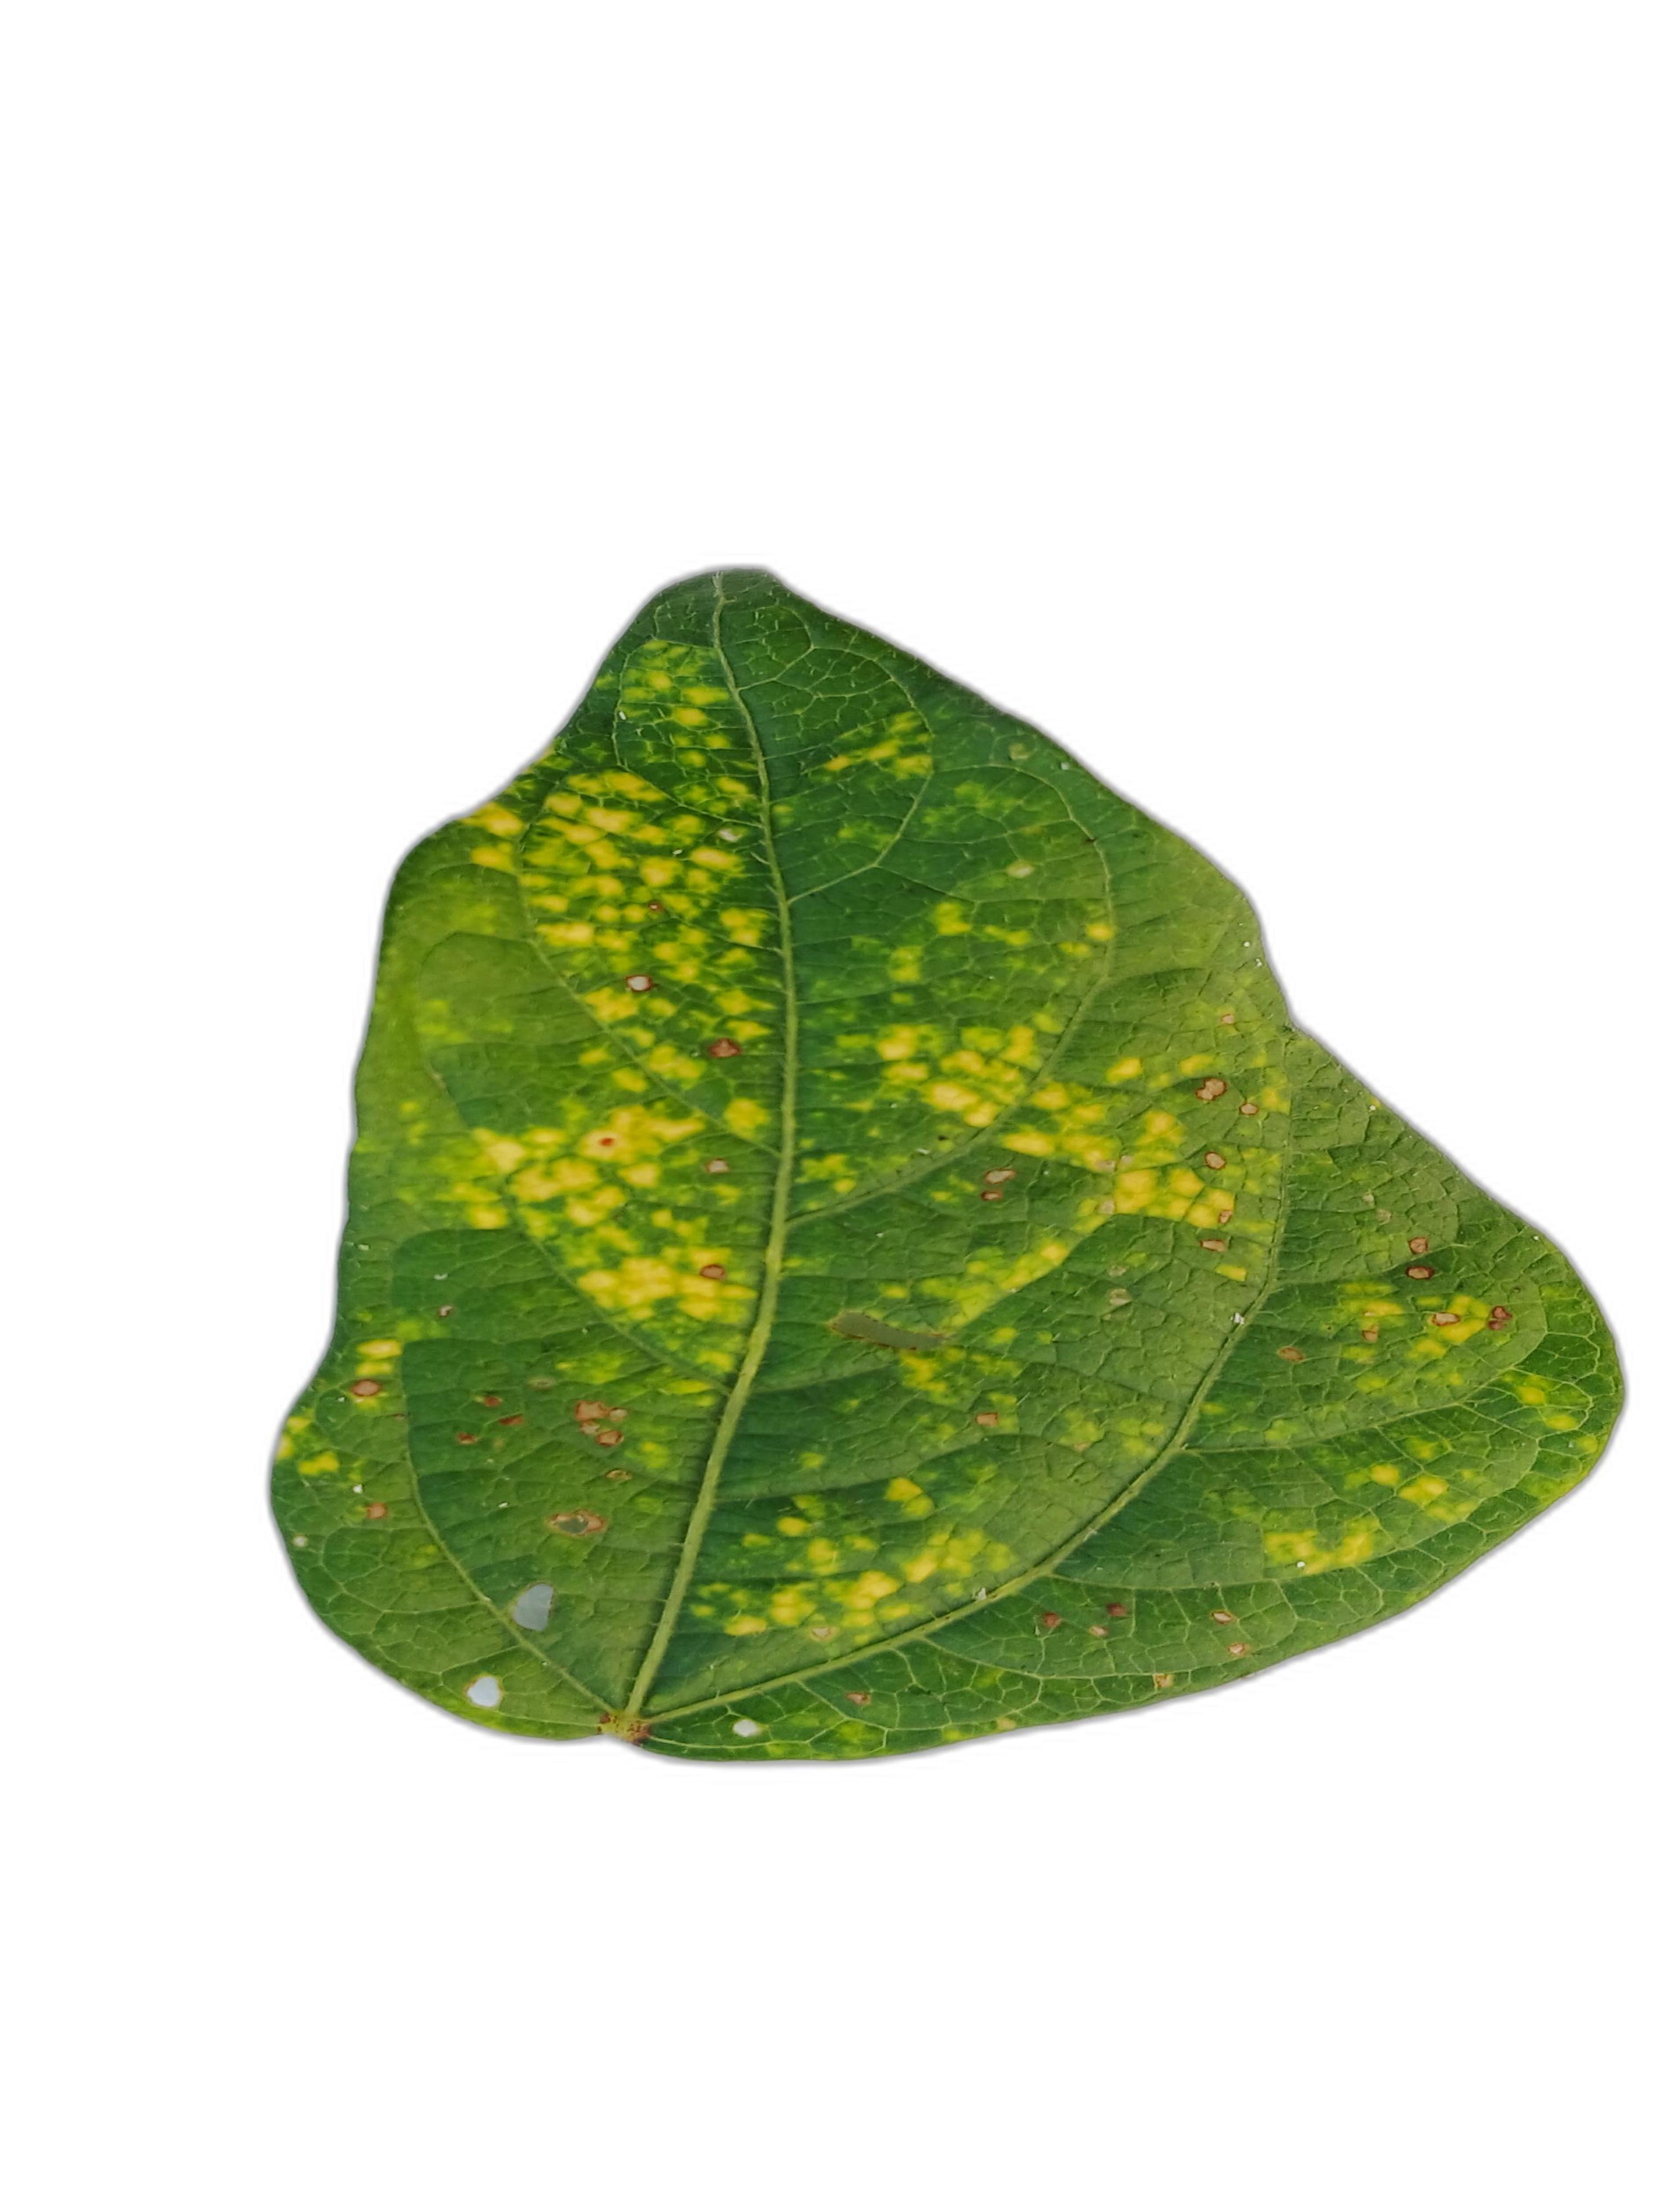
Label: Yellow Mosaic